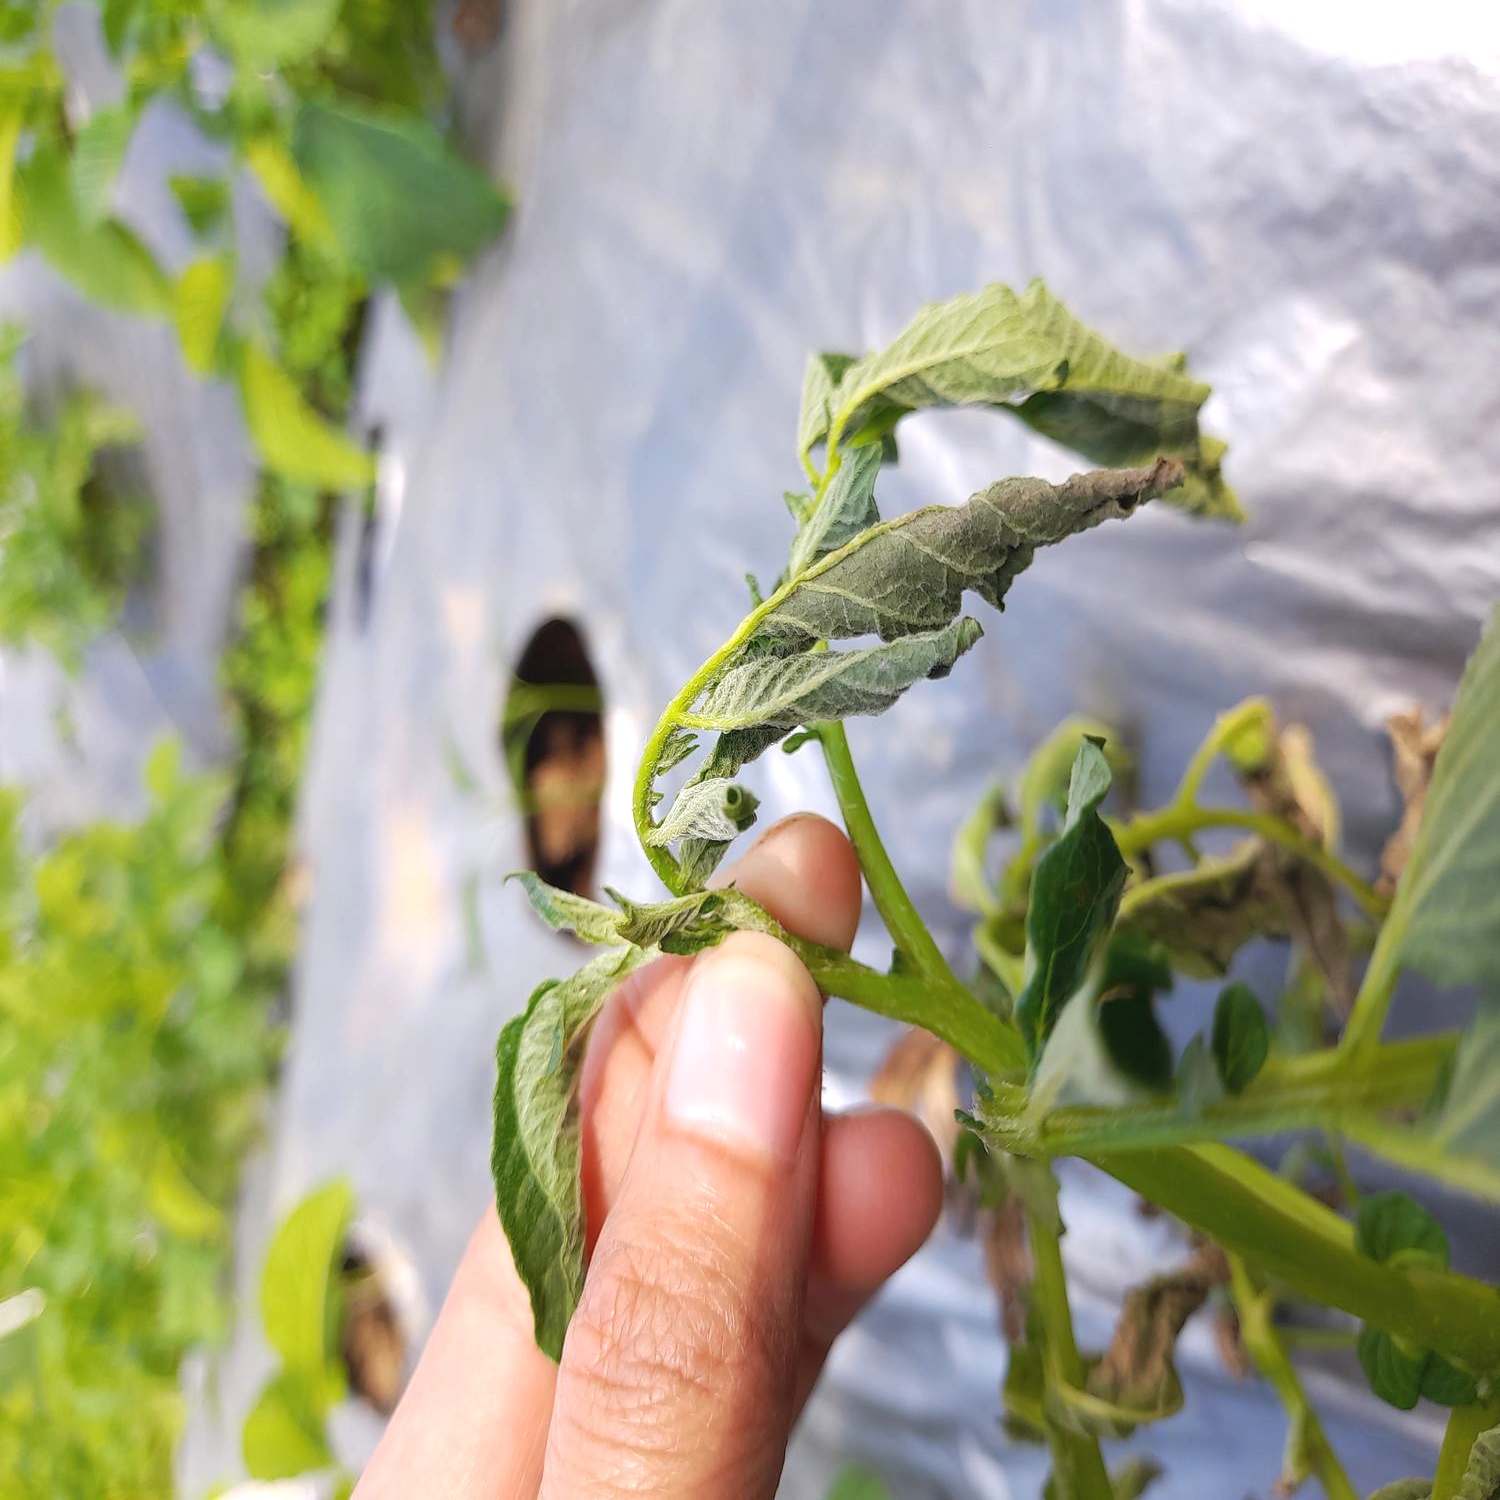
Etiqueta: Pudricion_Parda